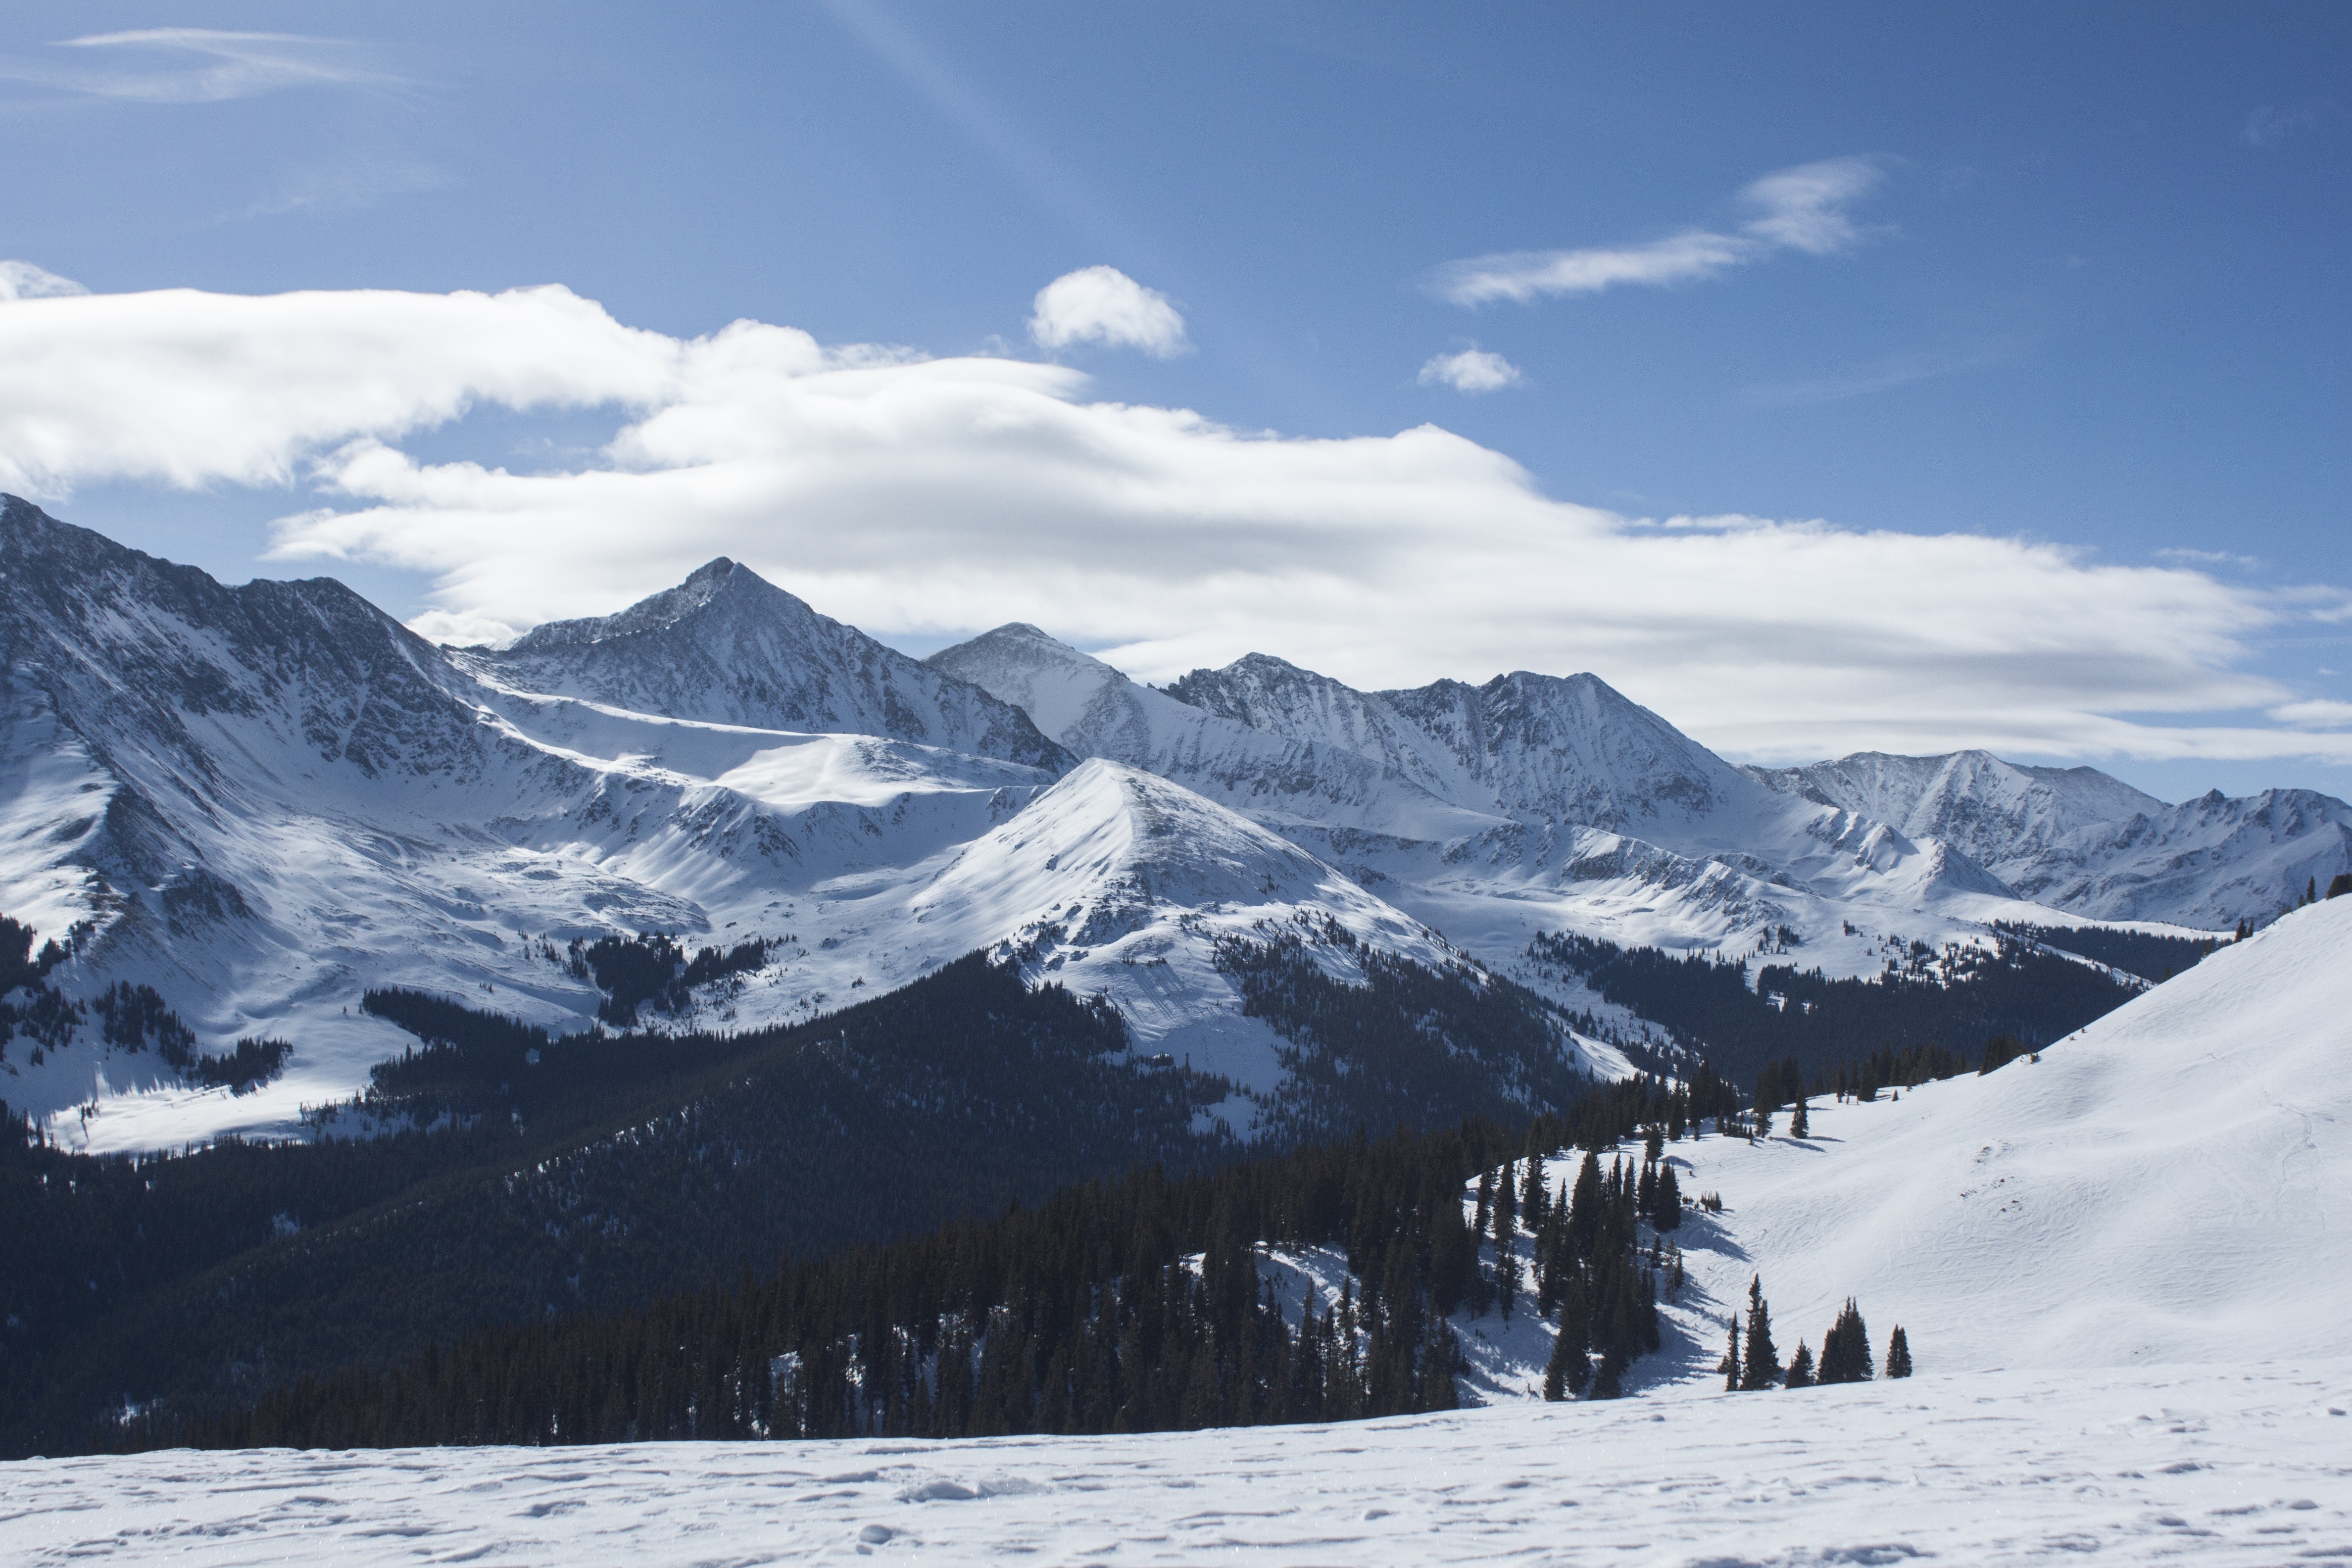
landscape, outdoor, mountain, snow, winter, mountain range, range, scenic, weather, alpine, skiing, season, ridge, summit, winter sport, hills, alps, plateau, fell, piste, snowscape, landform, ski touring, ski mountaineering, geographical feature, mountainous landforms, geological phenomenon